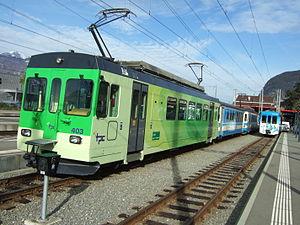
Photo: Trams aux Fils prise le vendredi 22-10-2010. En gare d'Aigle. Voici la nouvelle couleur des trains de l'A.S.D. Train composé de la motrice 403, de la voiture pilote 432, de la motrice 402 et de la voiture pilote 434. La motrice 403 n'a pas été accidentée, elle était en révision avant l'accident.La voiture pilote 432 en composition avec la motrice 404 le jour de l'accident a été réparée au dépôt de Chalex, par les employés de la compagnie, heureusement, elle a gardé son ancienne couleur bleue. Autre informations, les motrices 401 et 404 ainsi que la voiture pilote 431 aussi accidentées sont parties chez Bombardier à Villeneuve pour réparations, la surprise sera la couleur, bleue où vert
La ligne 126 Aigle-Sépey-Diablerets est une ligne de chemin de fer longue de 23 km, à voie unique à écartement métrique, reliant la gare d'Aigle aux Diablerets via Le Sépey dans le canton de Vaud en Suisse ainsi qu'une ancienne entreprise ferroviaire.